Taphrina padi

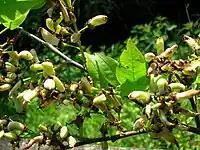
Pocket plum galls on bird cherry at Dalgarven Mill in Ayrshire, Scotland

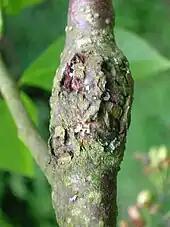
Distorted stem on bird cherry, possibly caused by "T.padi"

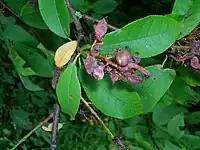
Corrugated pocket plums with ascospore bloom

These galls are usually known as 'pocket plums', however alternatives are 'starved plums'; 'bladder bullace; and 'mock plums'. The gall appears on the developing fruit, rendering it inedible and resulting in an elongated, curved, hollow, stone-less gall, usually light green in colour at first; turning brown as the gall develops. In "T. padi" an identification characteristic is that the style persists at the tip of the gall.